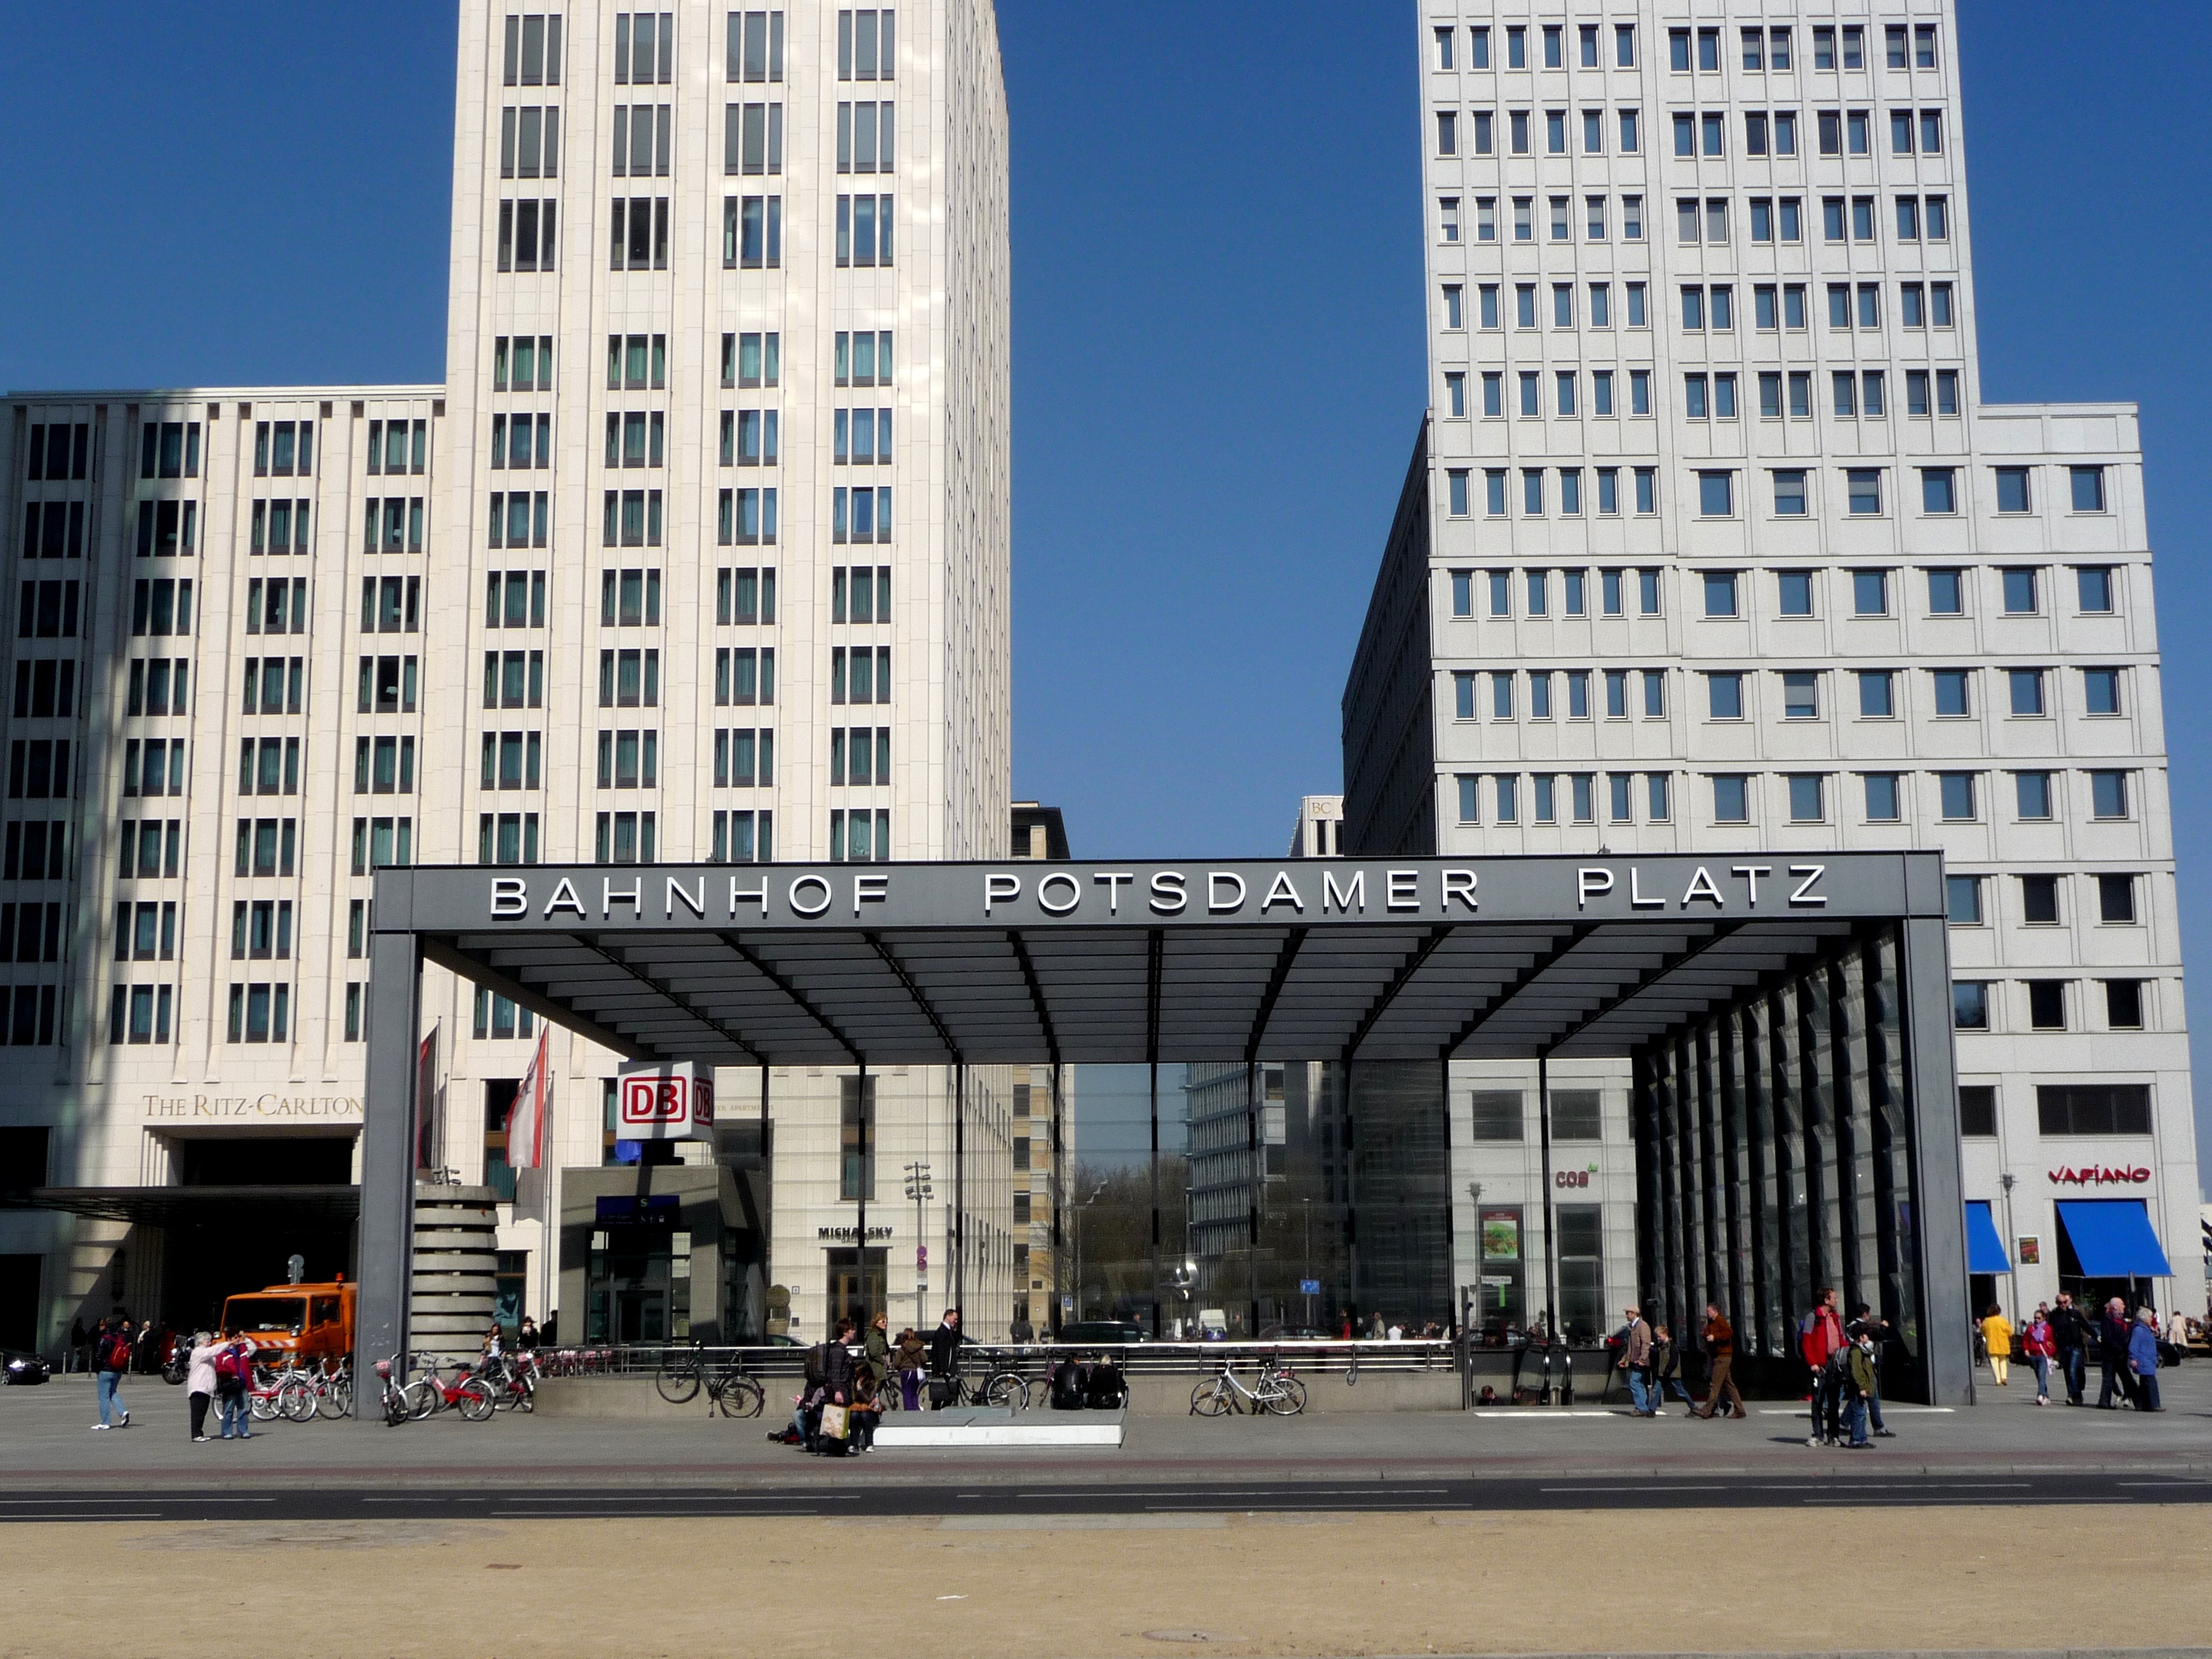
architecture, skyline, building, city, skyscraper, cityscape, downtown, transport, plaza, landmark, tower block, public transport, capital, berlin, headquarters, metropolis, potsdam place, human settlement, metropolitan area